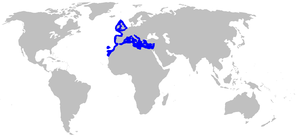
L'émissole lisse est une espèce de requins.